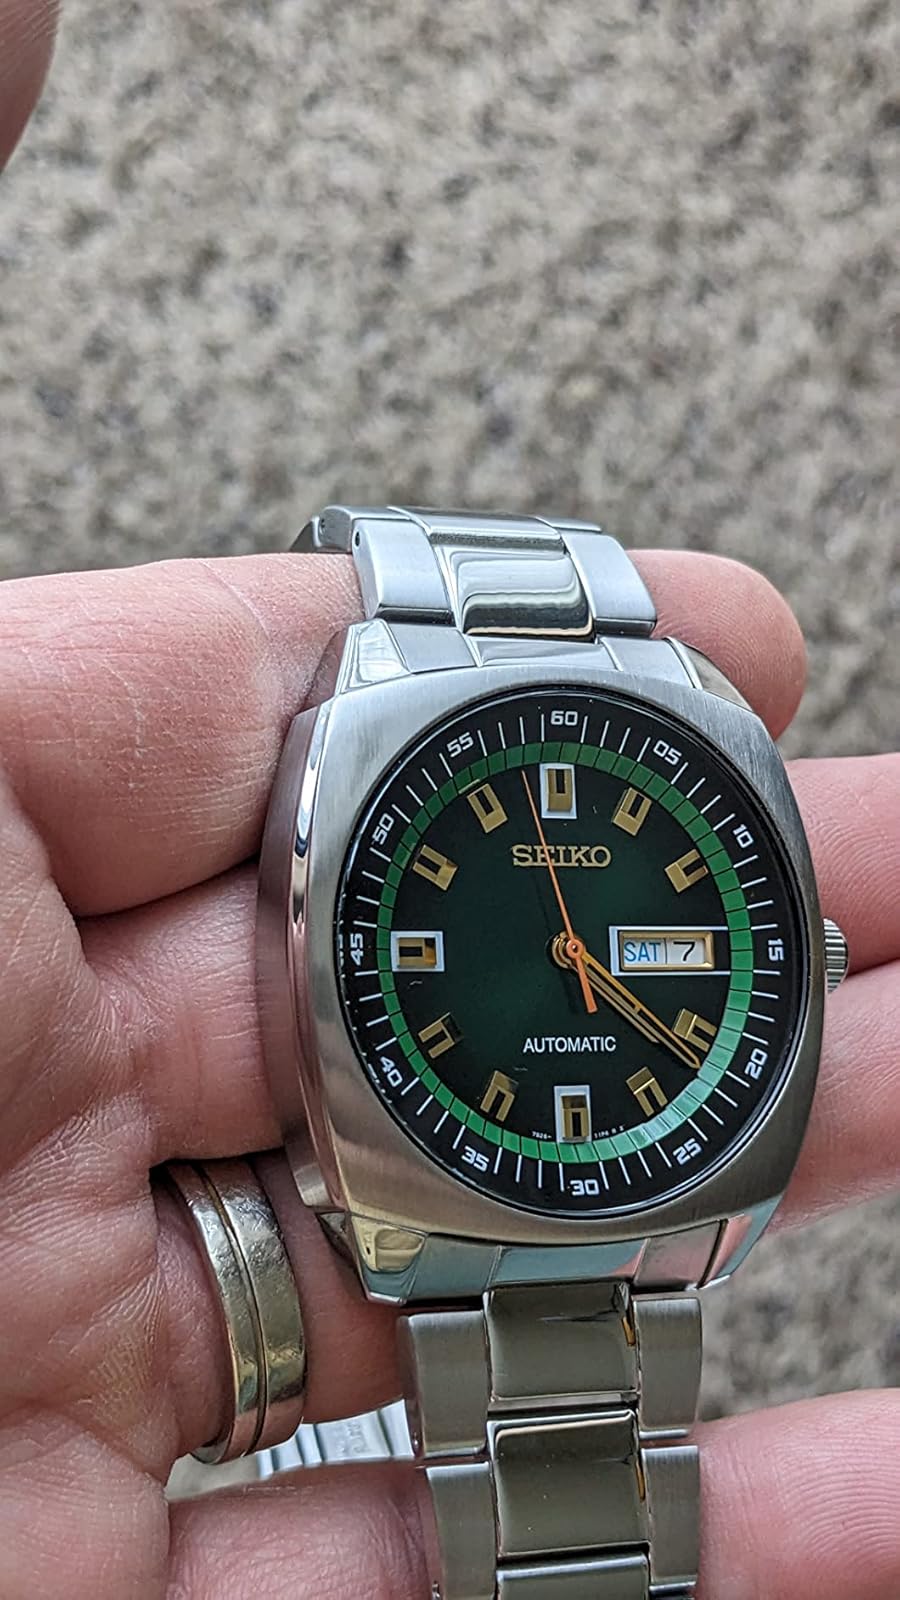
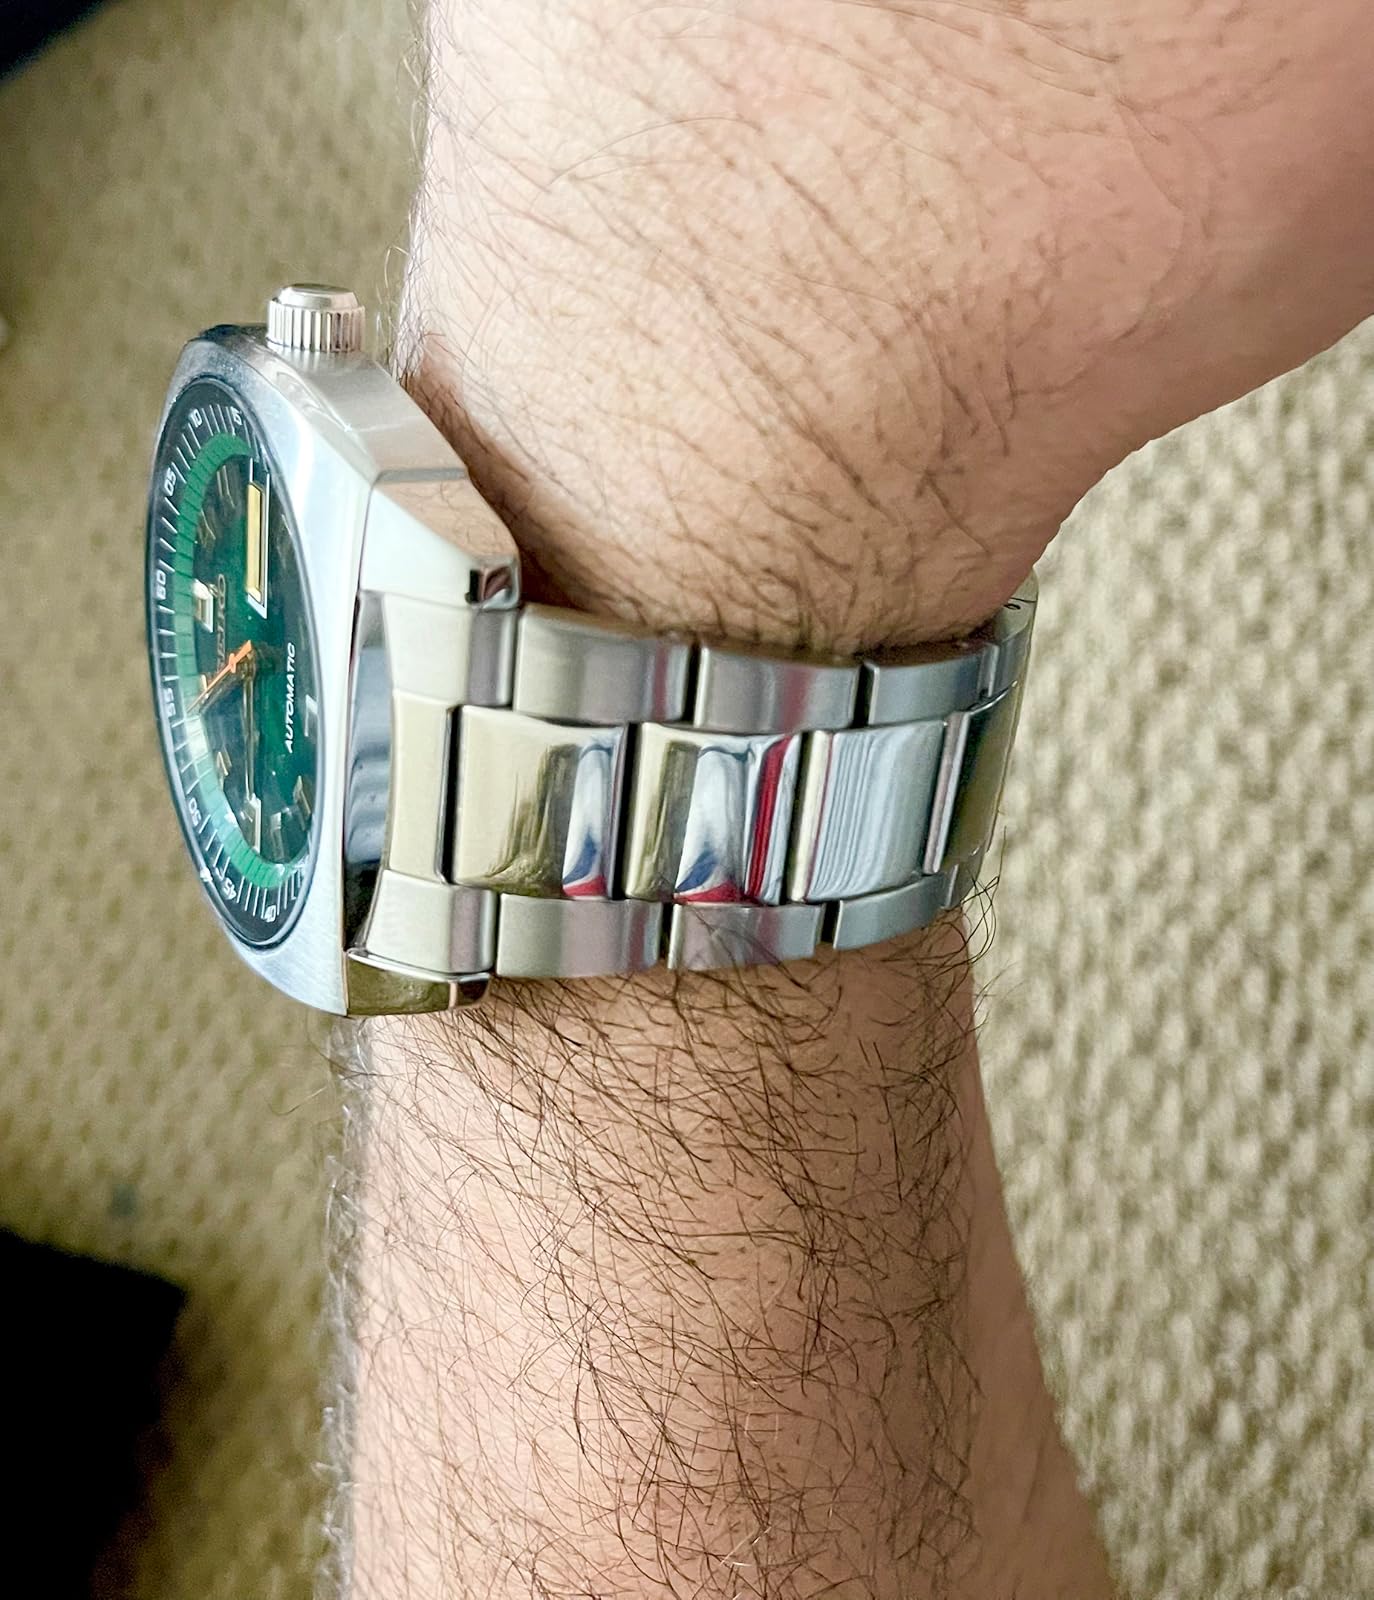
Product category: accessories_watch
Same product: yes